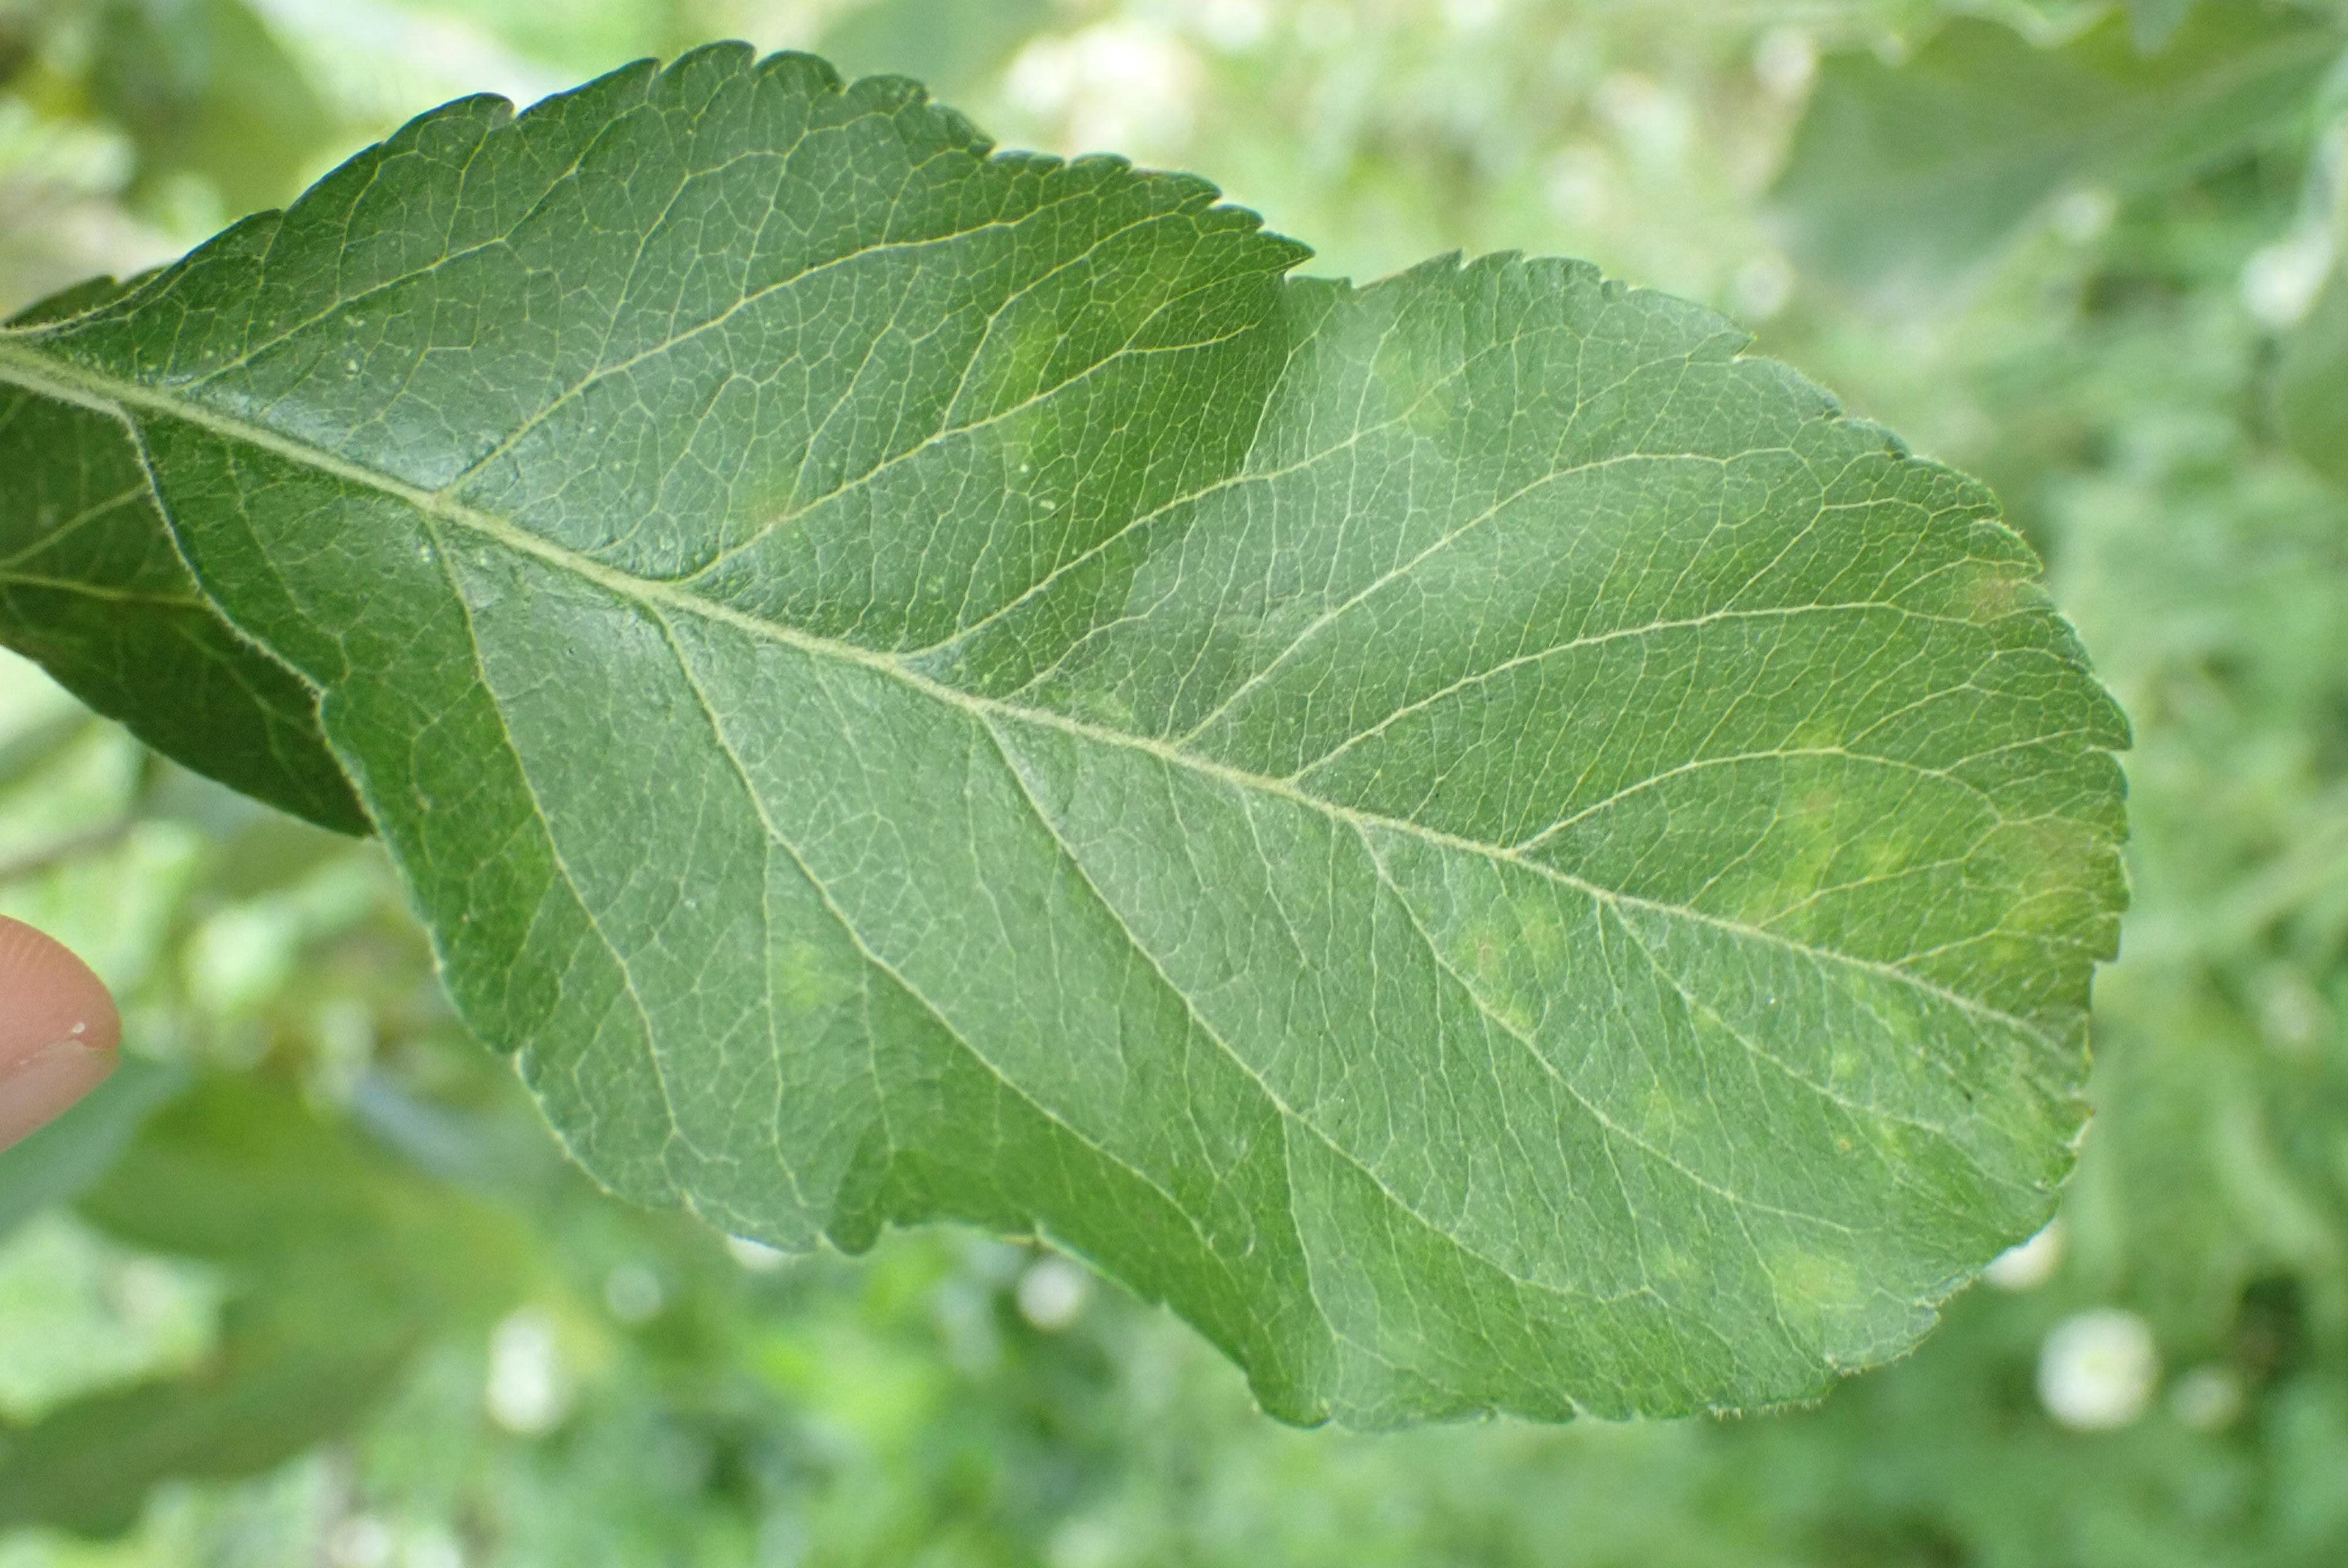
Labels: scab